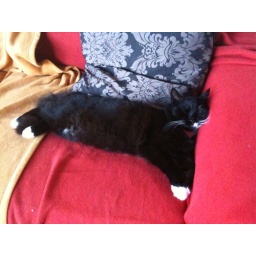
Spatz the cat who has found a new home in East London